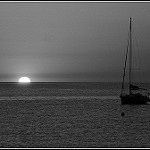
Label: B & W